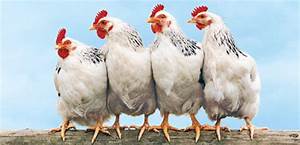
Label: gallina